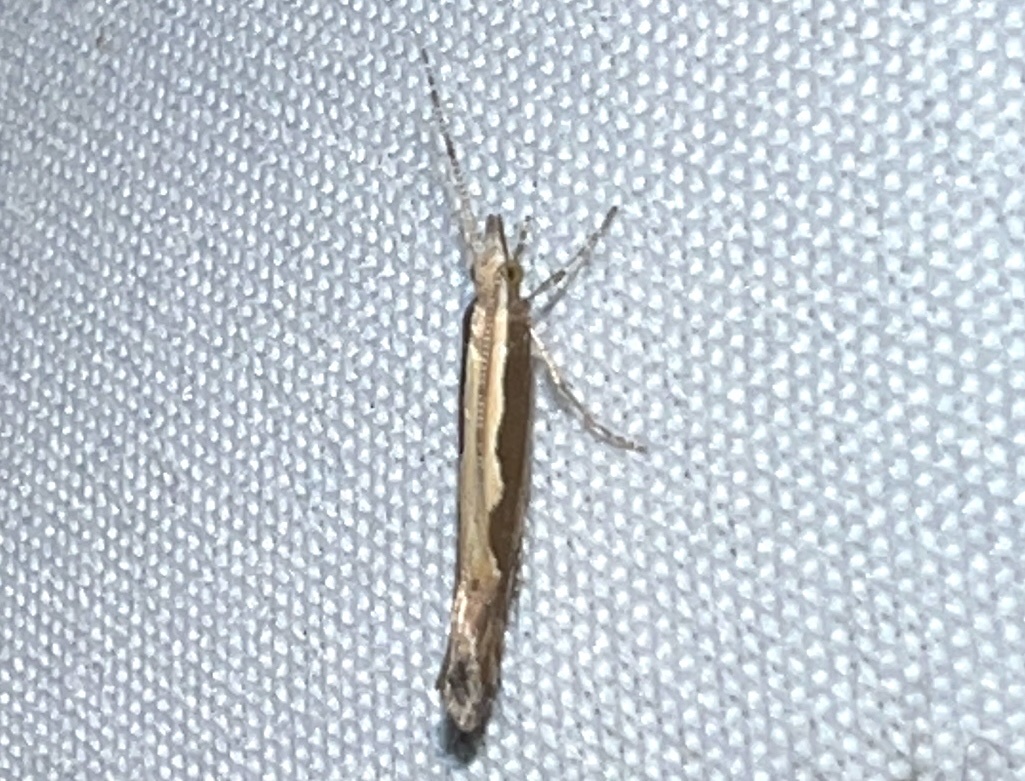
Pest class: diamondback_moth